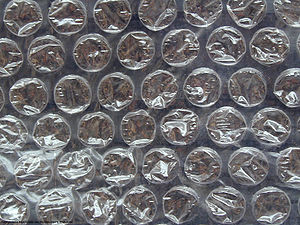
Bobleplast
Et stykke bobleplast
Bobleplast er et elastisk, gennemsigtigt, fleksibelt plastikmateriale med små bump fuld af luft ofte brugt ved pakning af skrøbelige genstande. Regelmæssig store bobler sørger for støddæmpning. Begrebet er en mærkevare fra Sealed Air Corporations og skulle i starten kun bruges om produkter fra den her producent.